Ptolemy XII Auletes

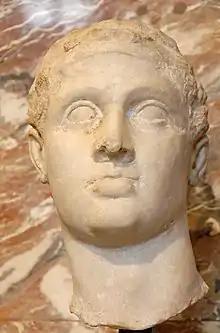
Bust of Ptolemy XII housed at the Department of Greek, Etruscan and Roman Antiquities at the Louvre in Paris

Ptolemy XII Neos Dionysus ( – 51 BC) was a king of the Ptolemaic Kingdom of Egypt who ruled from 80 to 58 BC and then again from 55 BC until his death in 51 BC. He was commonly known as Auletes ("the Flautist"), referring to his love of playing the flute in Dionysian festivals. A member of the Ptolemaic dynasty, he was a descendant of its founder Ptolemy I, a Macedonian Greek general and companion of Alexander the Great.